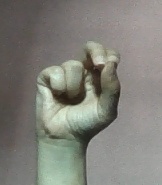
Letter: gaaf